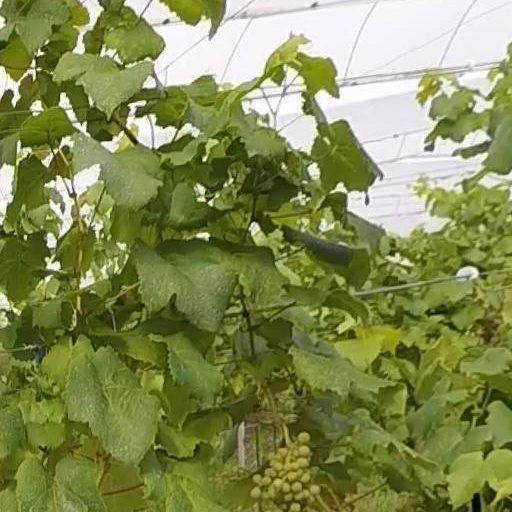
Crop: grape